Manchester–Boston Regional Airport

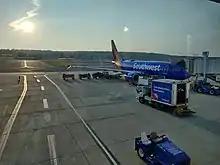
A Southwest flight in July 2021

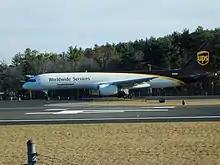
UPS Airlines B757-200F taxiing into the runway at MHT

In 2007, construction began on Raymond Wieczorek Drive (then known as Manchester Airport Access Road), an expressway connection from the F.E. Everett Turnpike. Before this project, access to the airport was limited to local roads off Interstate 293/NH Route 101. The access road opened on November 10, 2011, connecting the airport and NH Route 3A in Litchfield with the Everett Turnpike and U.S. Route 3 in Bedford.